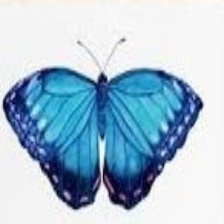
Species: BLUE MORPHO